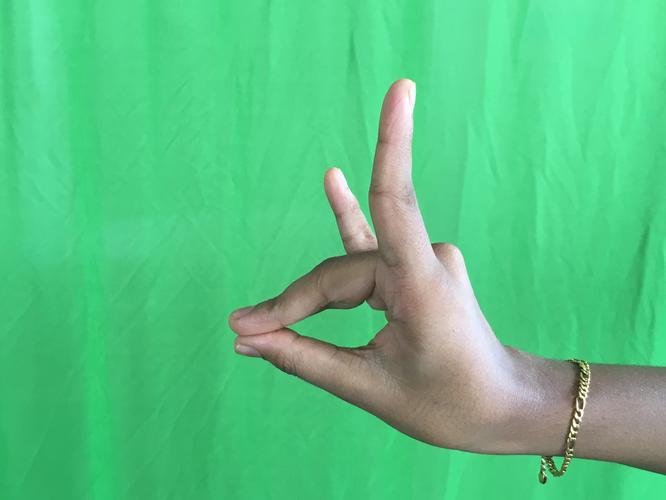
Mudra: Simhamukham
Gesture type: single_hand